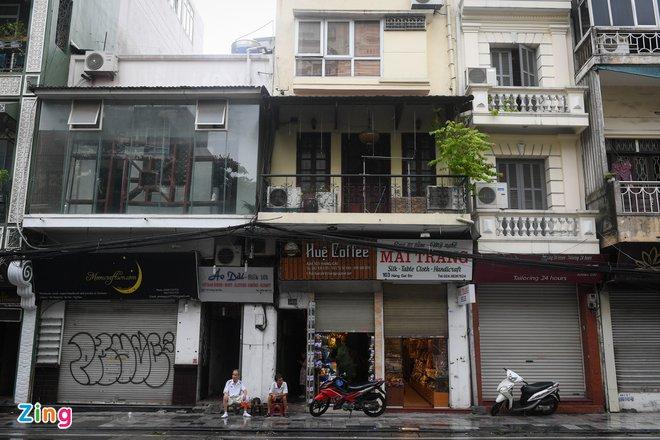
những chiếc xe máy được đậu ở trên vỉa hè